Answer in natural language. Which object is closer to the camera taking this photo, HousePlant or brown square dresser? Choose between the following options: brown square dresser or HousePlant
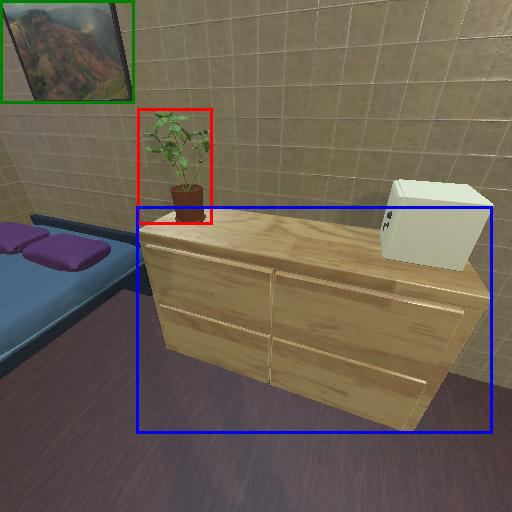
<answer>HousePlant</answer>